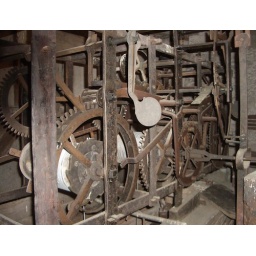
Kirchturmuhr / clock in a tower of church